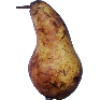
Label: Pear Abate 1